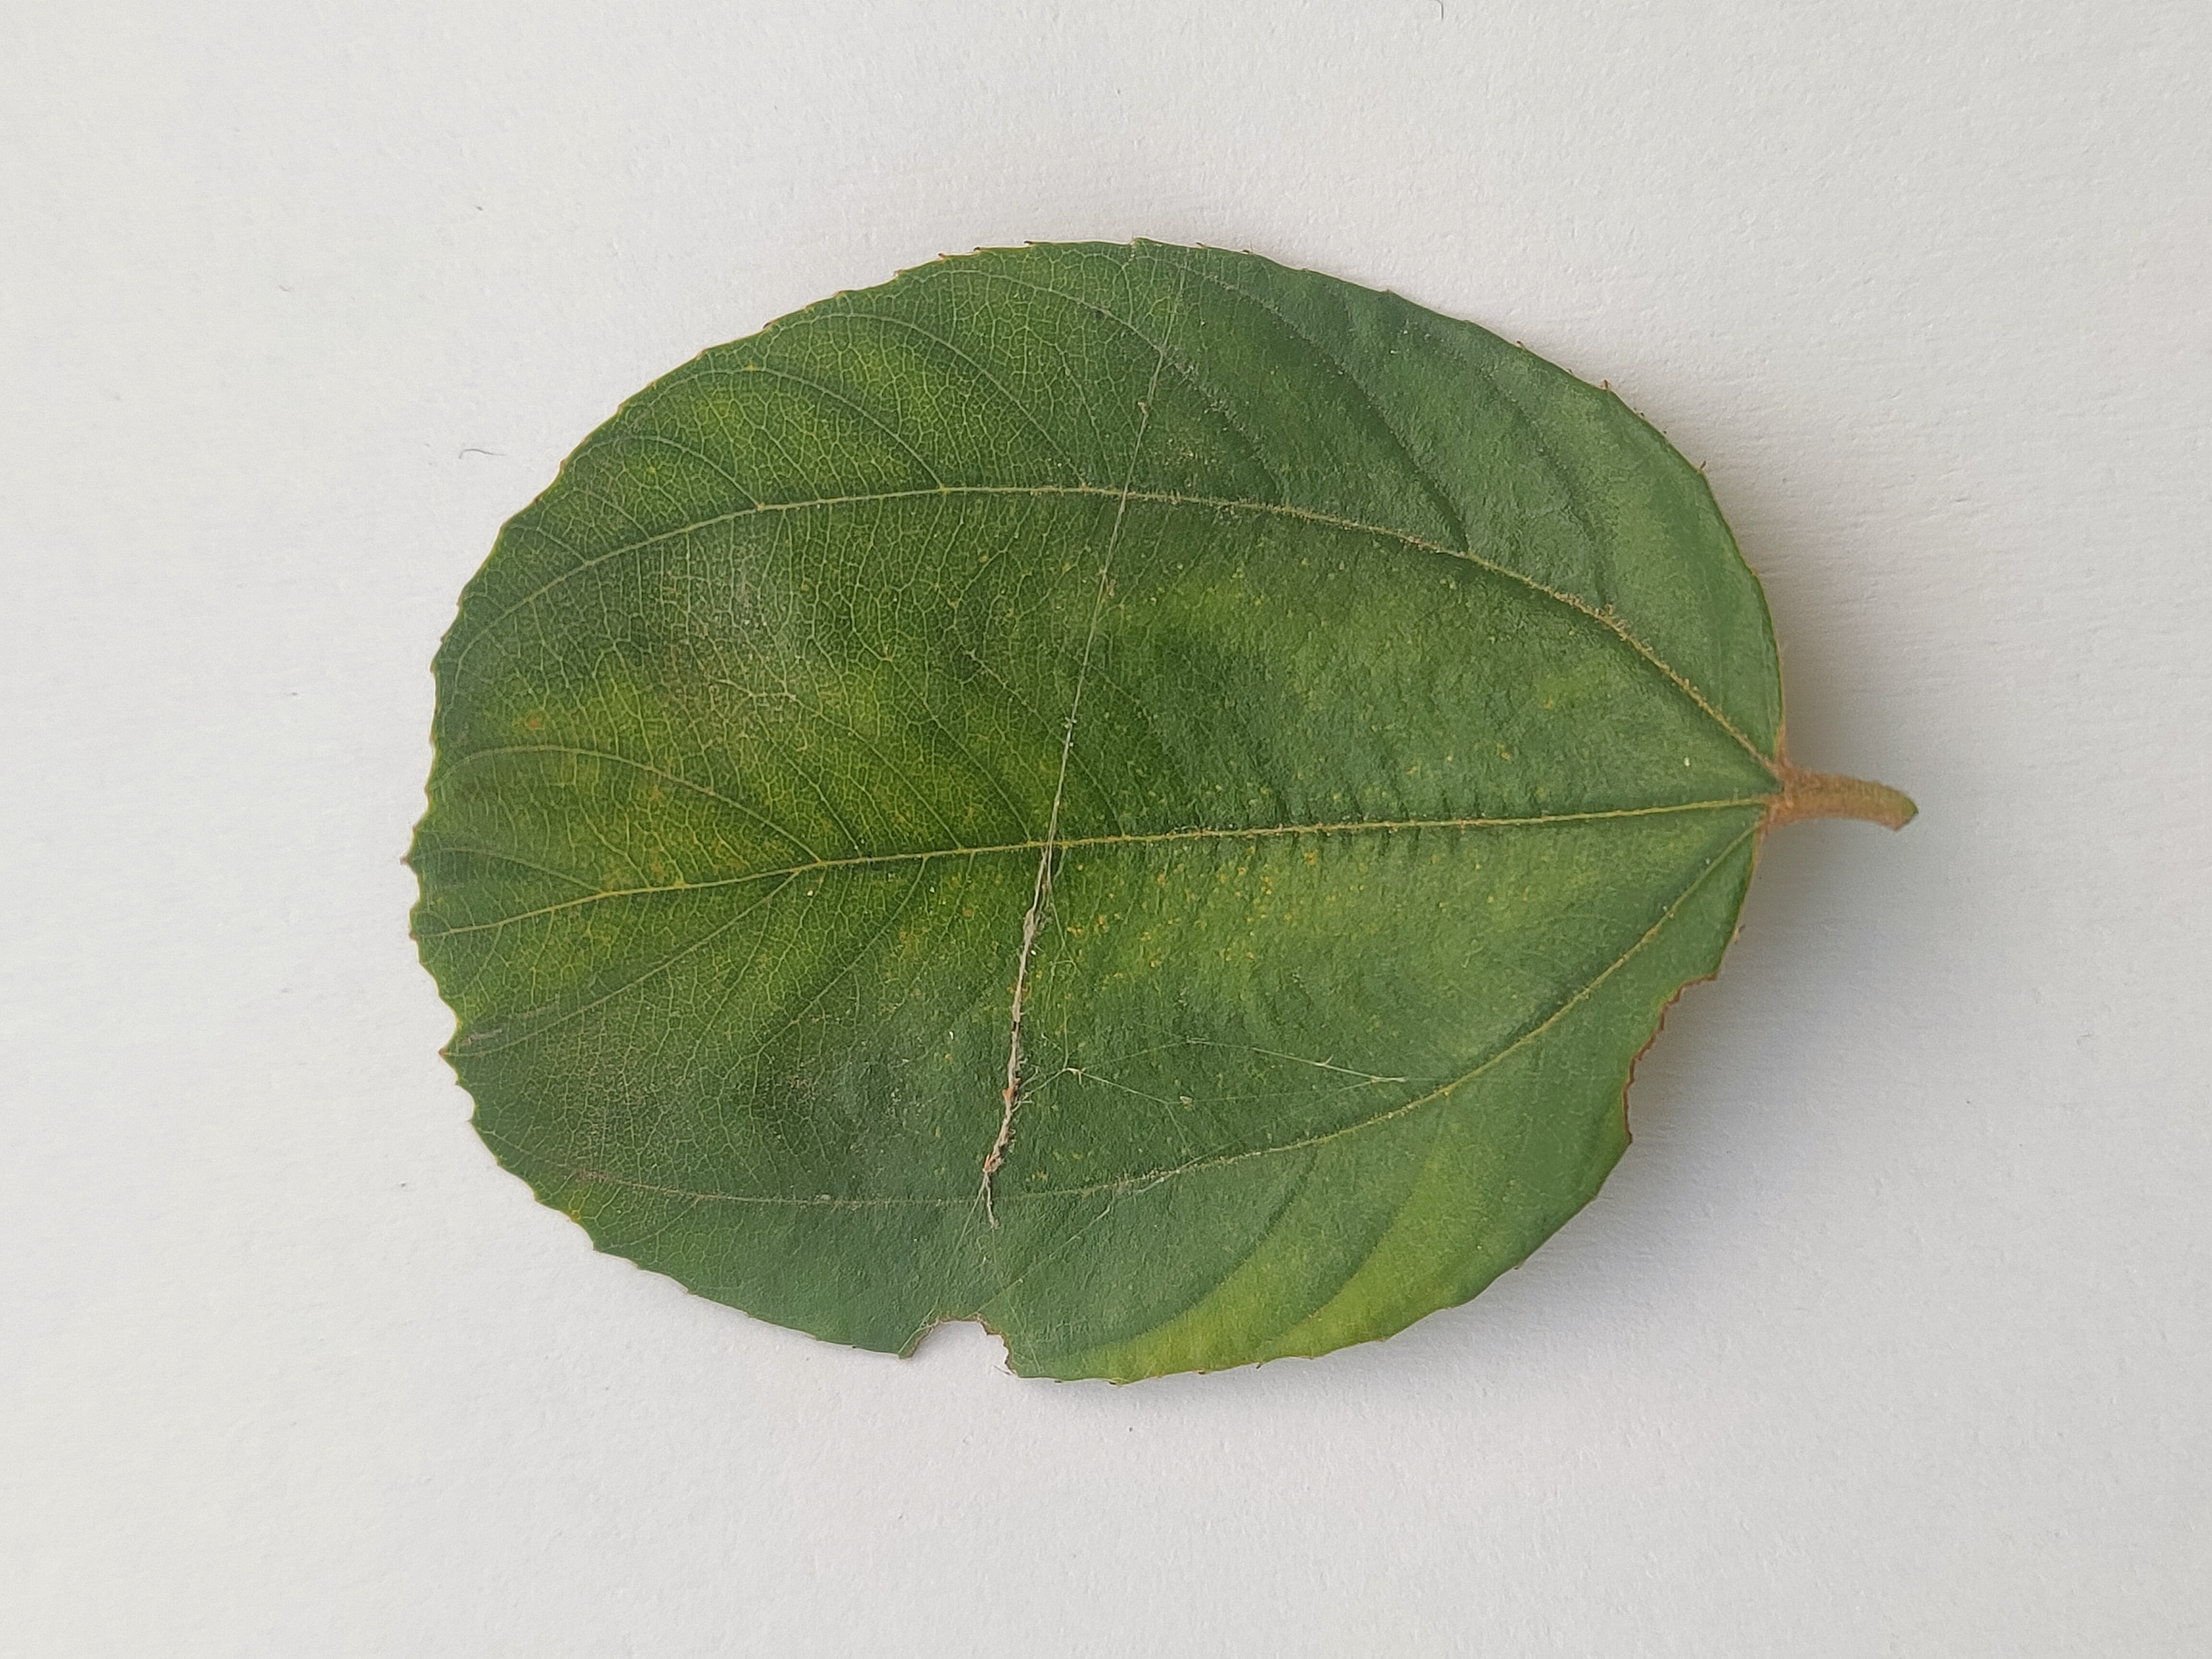
Leaf variety: Plum